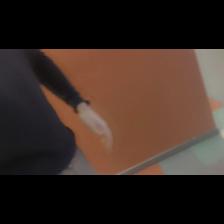
Label: Human